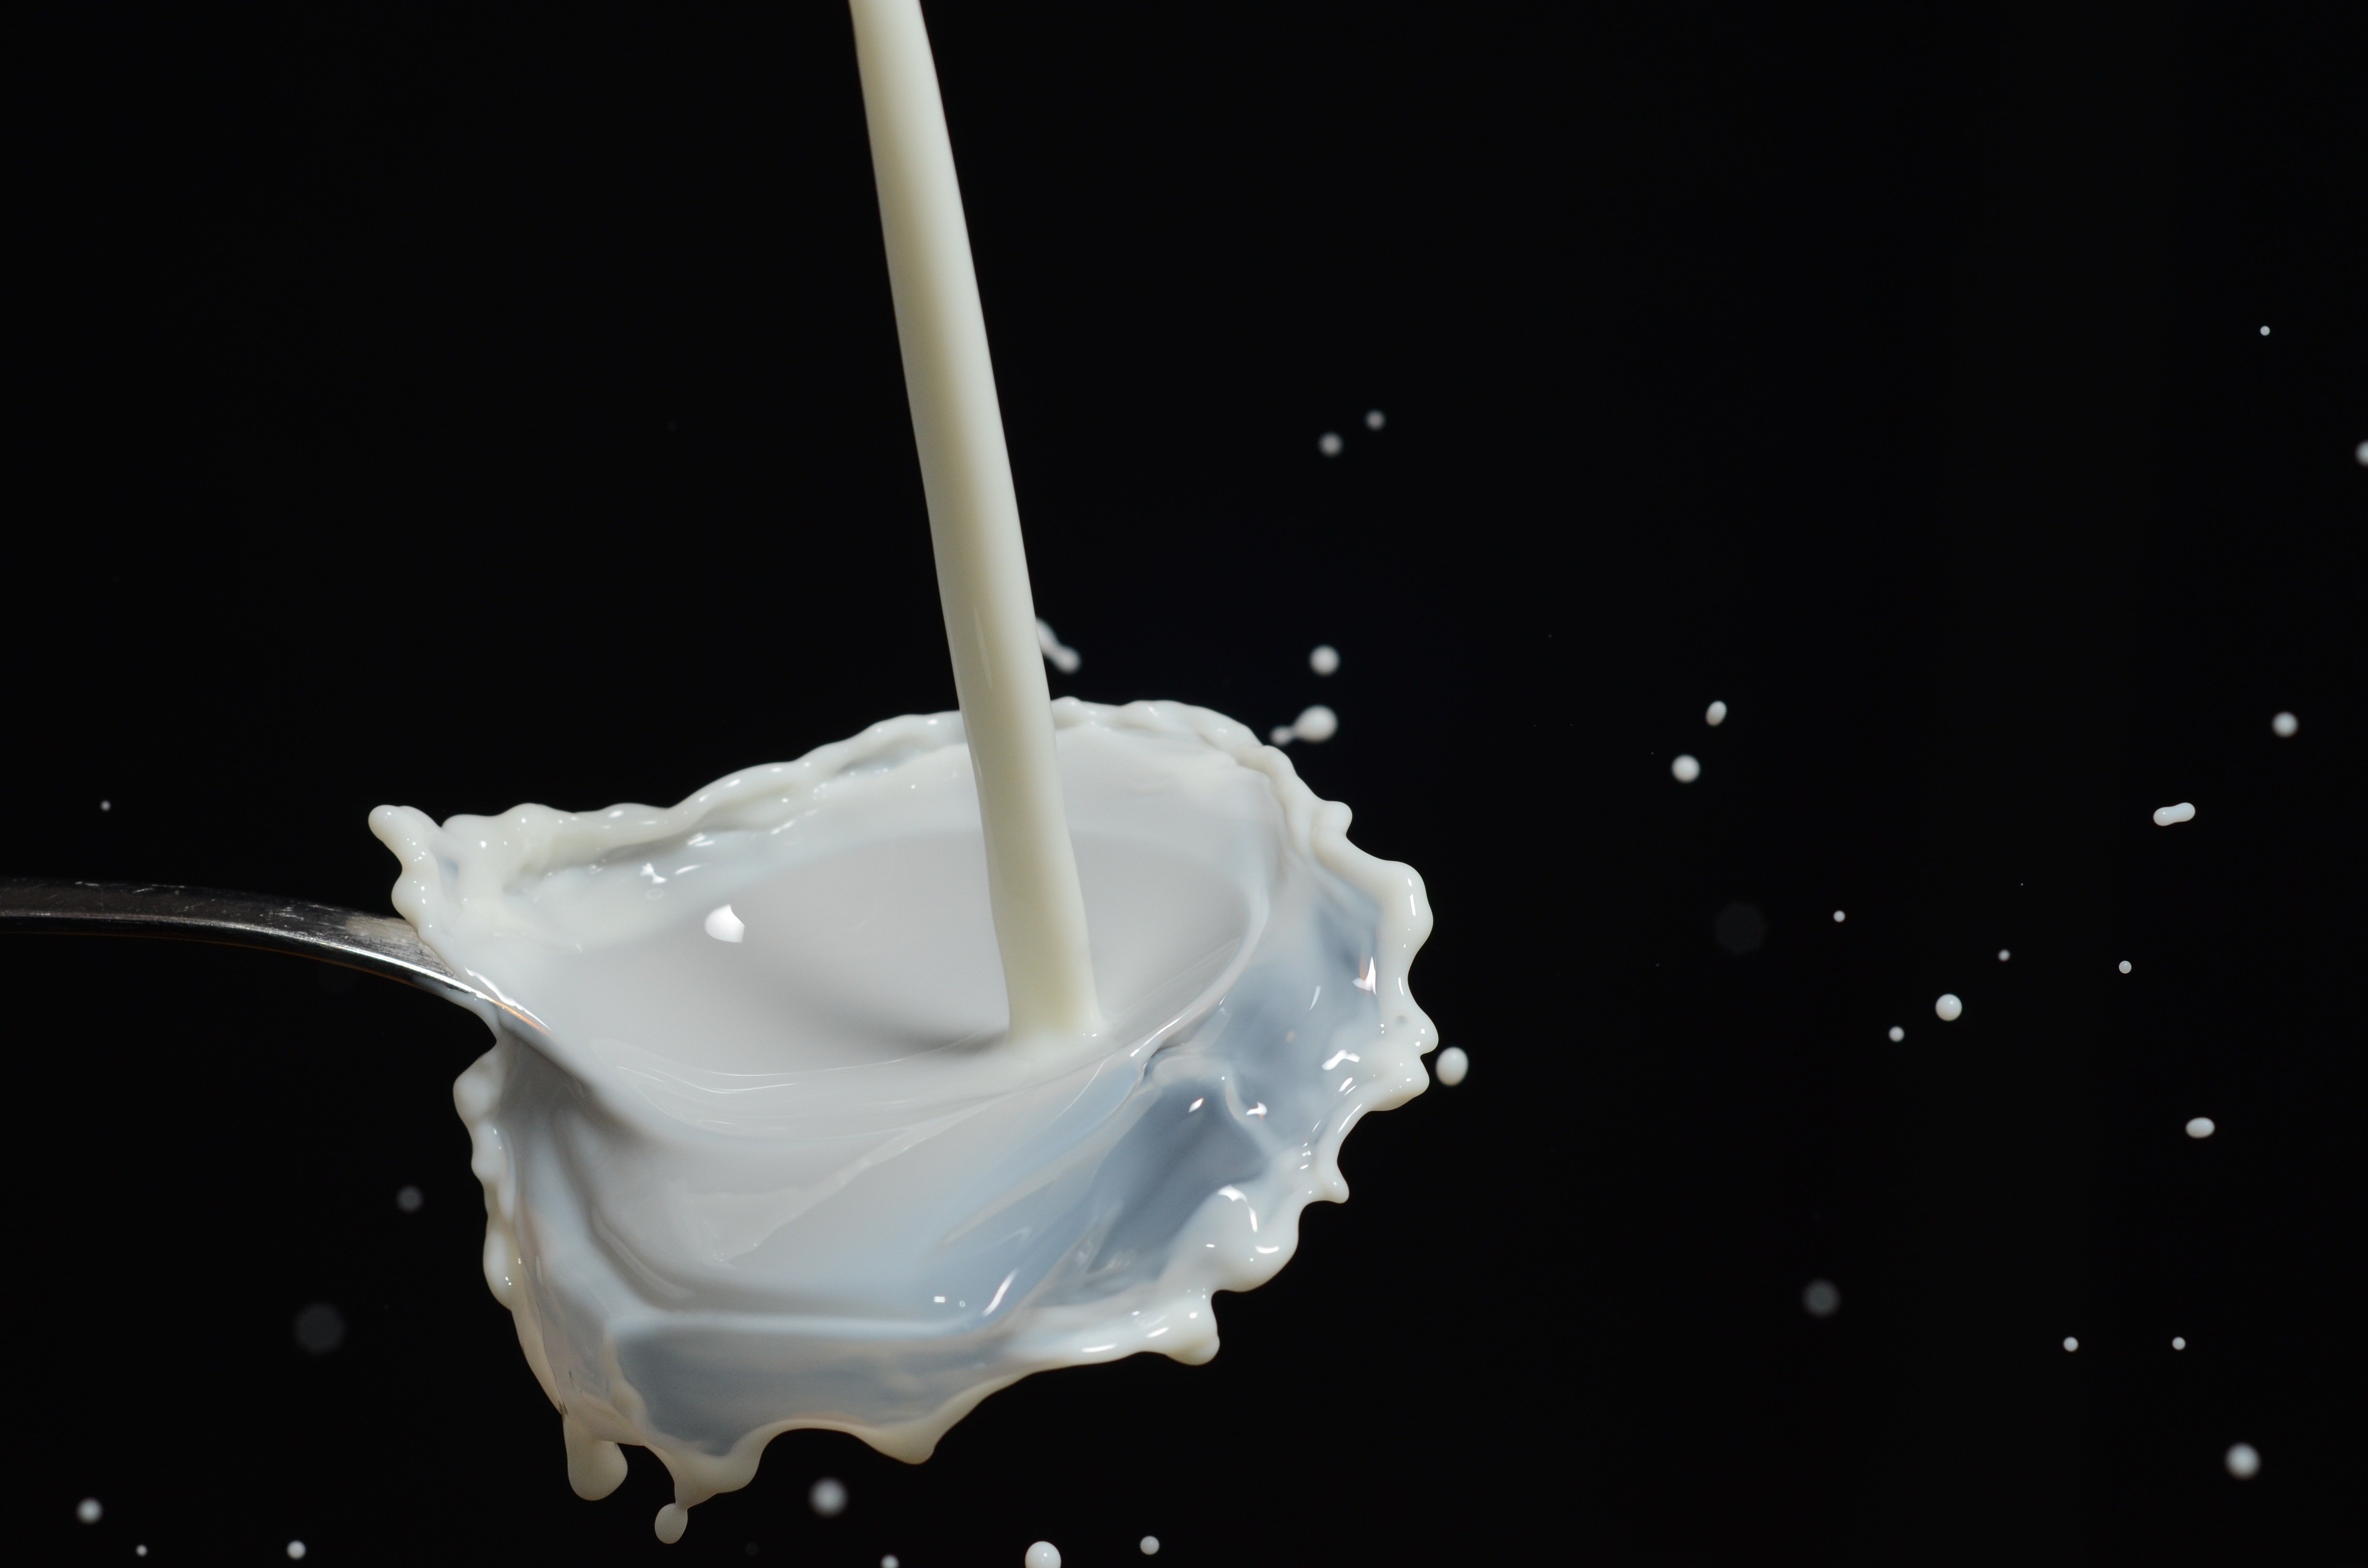
liquid, food, drink, milk, material, drip, pour